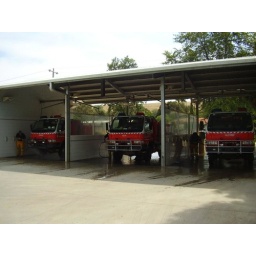
Alexandra car wash near the staging area. Got to keep the trucks clean